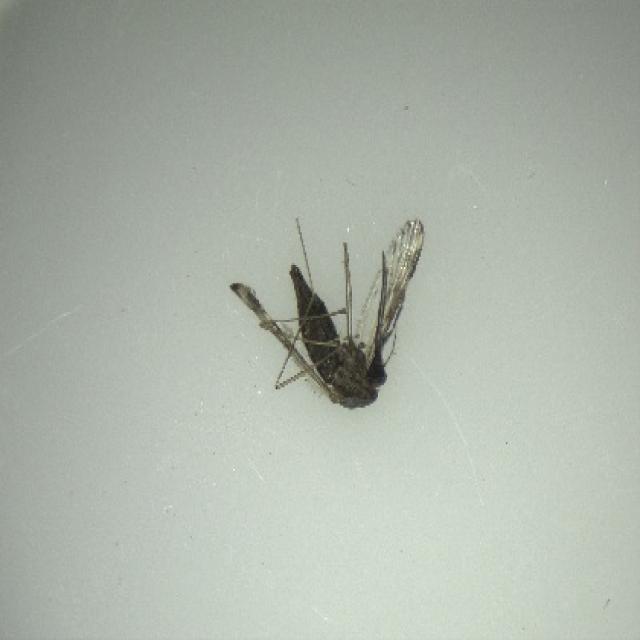
Species: anopheles_sinensis